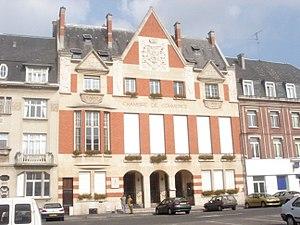
Chambre de Commerce et d'Industrie de Cambrai
Ce tableau présente la liste de tous les monuments historiques classés ou inscrits dans la ville de Cambrai, Nord, en France.
Ernest-Marie Herscher né le 20 juin 1870 à Paris et mort en 1939 dans la même ville est un architecte et un graveur français.